Runcorn Docks

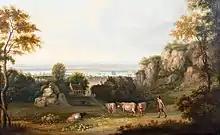
Painting entitled "Runcorn Gap" by Henry Mark Anthony depicting the Bridgewater Docks and Runcorn Railway Bridge under construction

Throughout this time, the port of Runcorn was part of the Port of Liverpool. The growing importance of Runcorn was recognised on 5 April 1847 when it was designated as an independent customs port. Its boundary extended on both sides of the Mersey, from Warrington Bridge in the east to a point on a line stretching from Eastham church in Cheshire to Chapel Farm House in Lancashire. It included the waters of the River Weaver up to Frodsham Bridge. On the north bank of the Mersey, it included Widnes Dock; the world's first purpose-built railway dock. A new customs house was built to mark the event.